Lake Poorrarecup

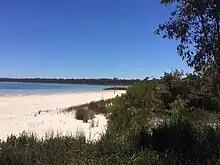
Lake Poorrarecup shore and boat ramp

The traditional owners of the area are the Noongar peoples, who have inhabited the region for tens of thousands of years.